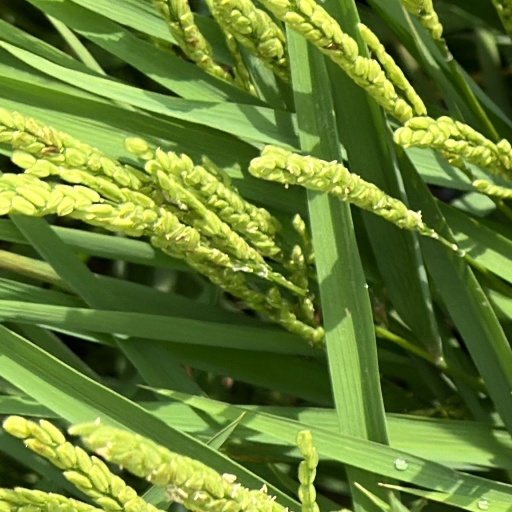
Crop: rice